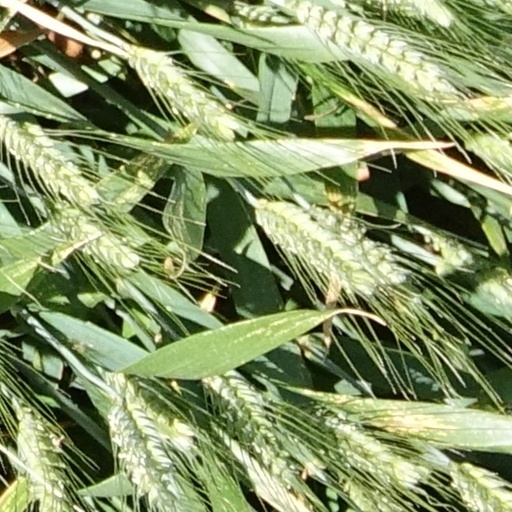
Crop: wheat